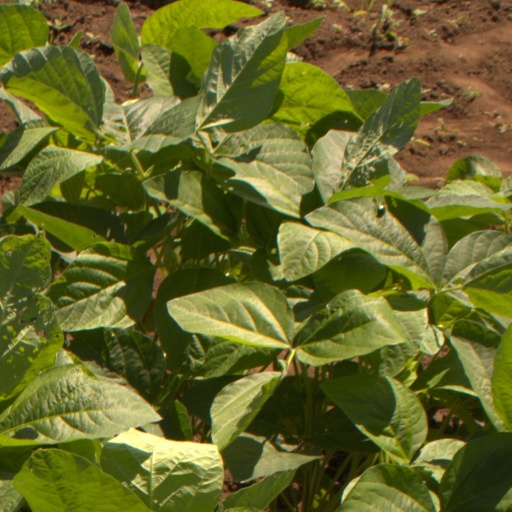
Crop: soybean